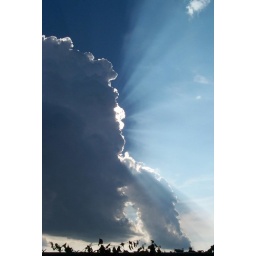
I see the face of Zeus in profile when I look at this cloud formation over Brown County, Texas.